Irene Cozad

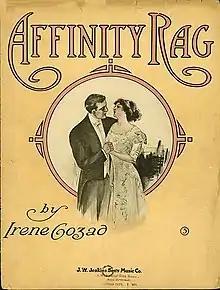
Affinity Rag (1910), sheet music cover.

Cozad played and taught piano in Kansas City, Missouri. Compositions by Cozad included "Affinity Rag" (1910), "Eatin' Time Rag" (1913), "That Sunday Wedding Day" (1914, words by Gwen Meredith), "The Minute Circle Whirl" (1916), "Because", and "Kansas City Town" (1920). The last, "Kansas City Town", was written for a contest marking the year that the city's population reached one million. Her compositions are considered an example of the Kansas City Folk Rag genre.